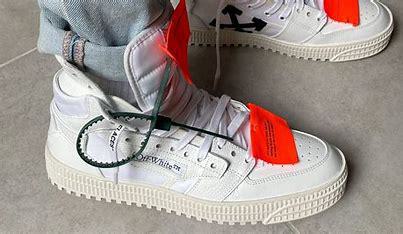
Brand: Off-White
Model: Court 3